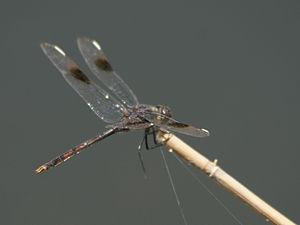
Brachymesia est un genre de la famille des Libellulidae appartenant au sous-ordre des Anisoptères dans l'ordre des Odonates. Il comprend trois espèces.